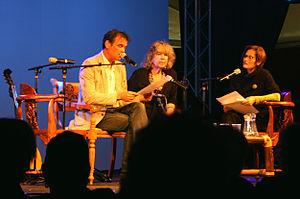
Cet article traite de la littérature néerlandaise à partir de la seconde moitié du XXᵉ siècle.